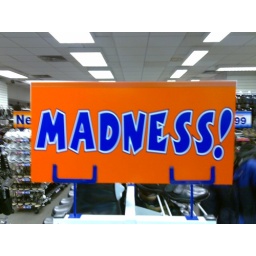
Funny sign in a shoe shop